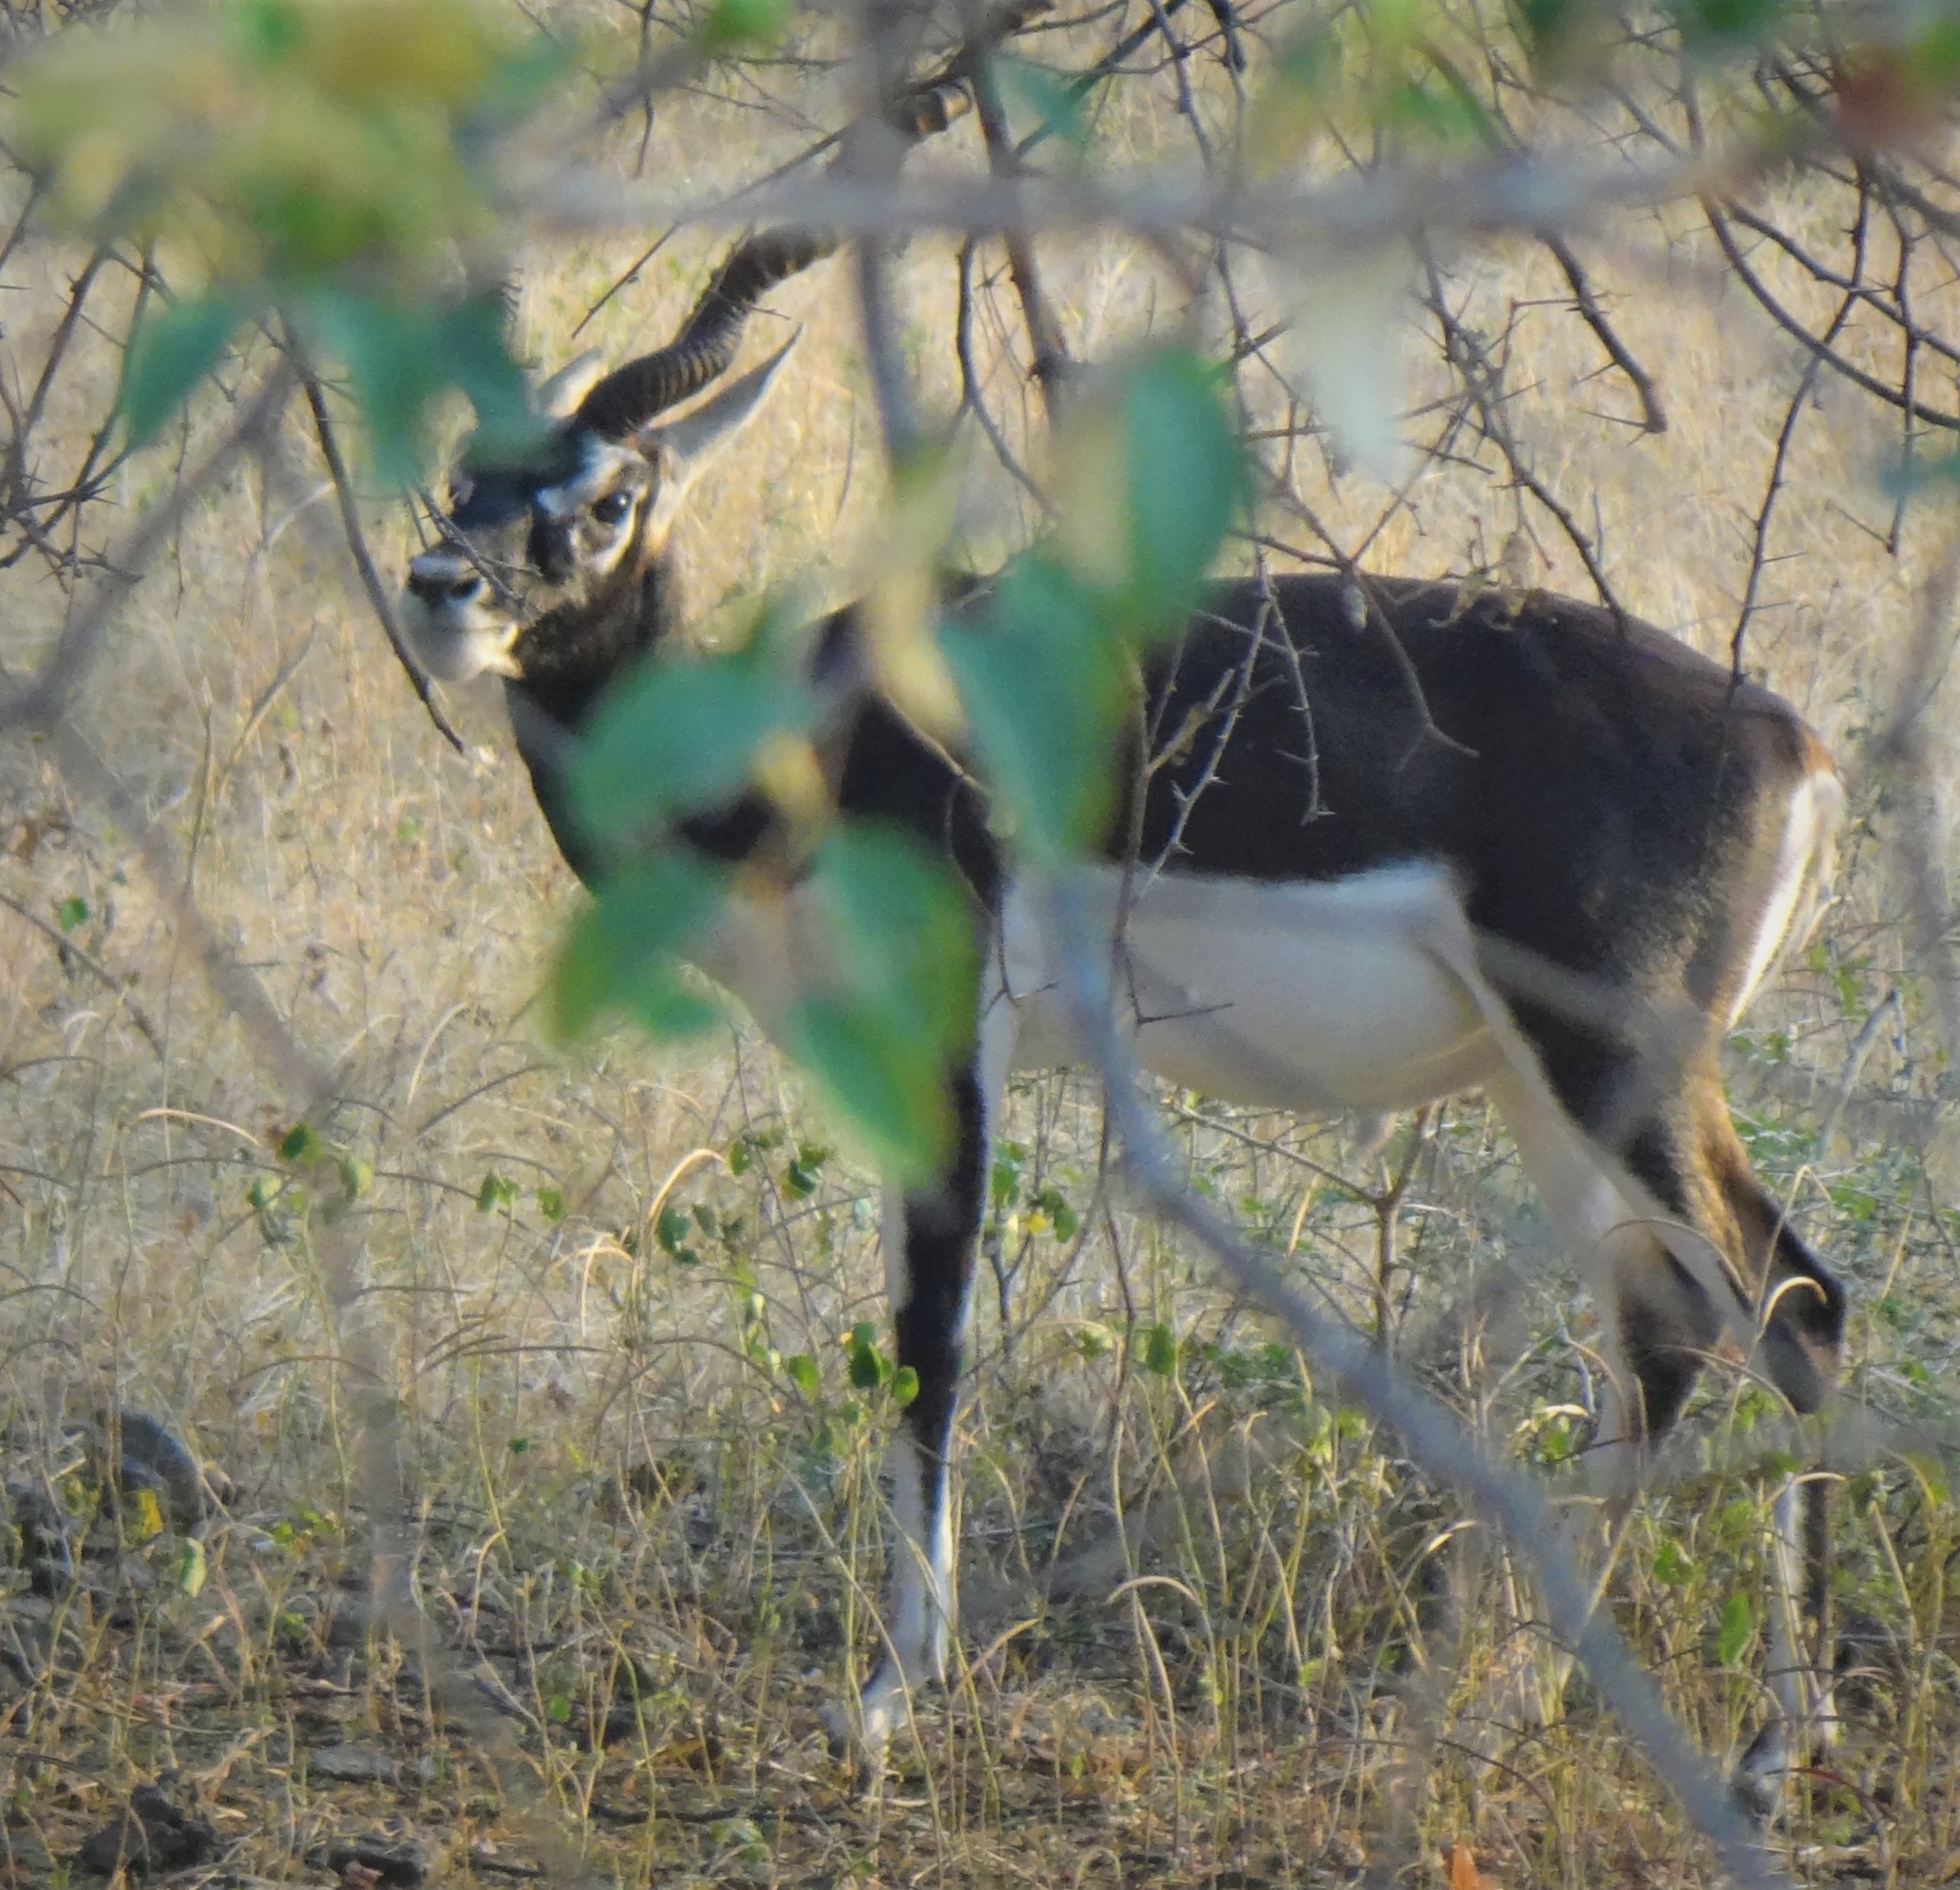
black, Sambhar, Forestt, vertebrate, wildlife, mammal, terrestrial animal, antelope, impala, savanna, cow goat family, plant community, grass, gazelle, adaptation, safari, grassland, springbok, national park, plant, fawn, deer, pronghorn